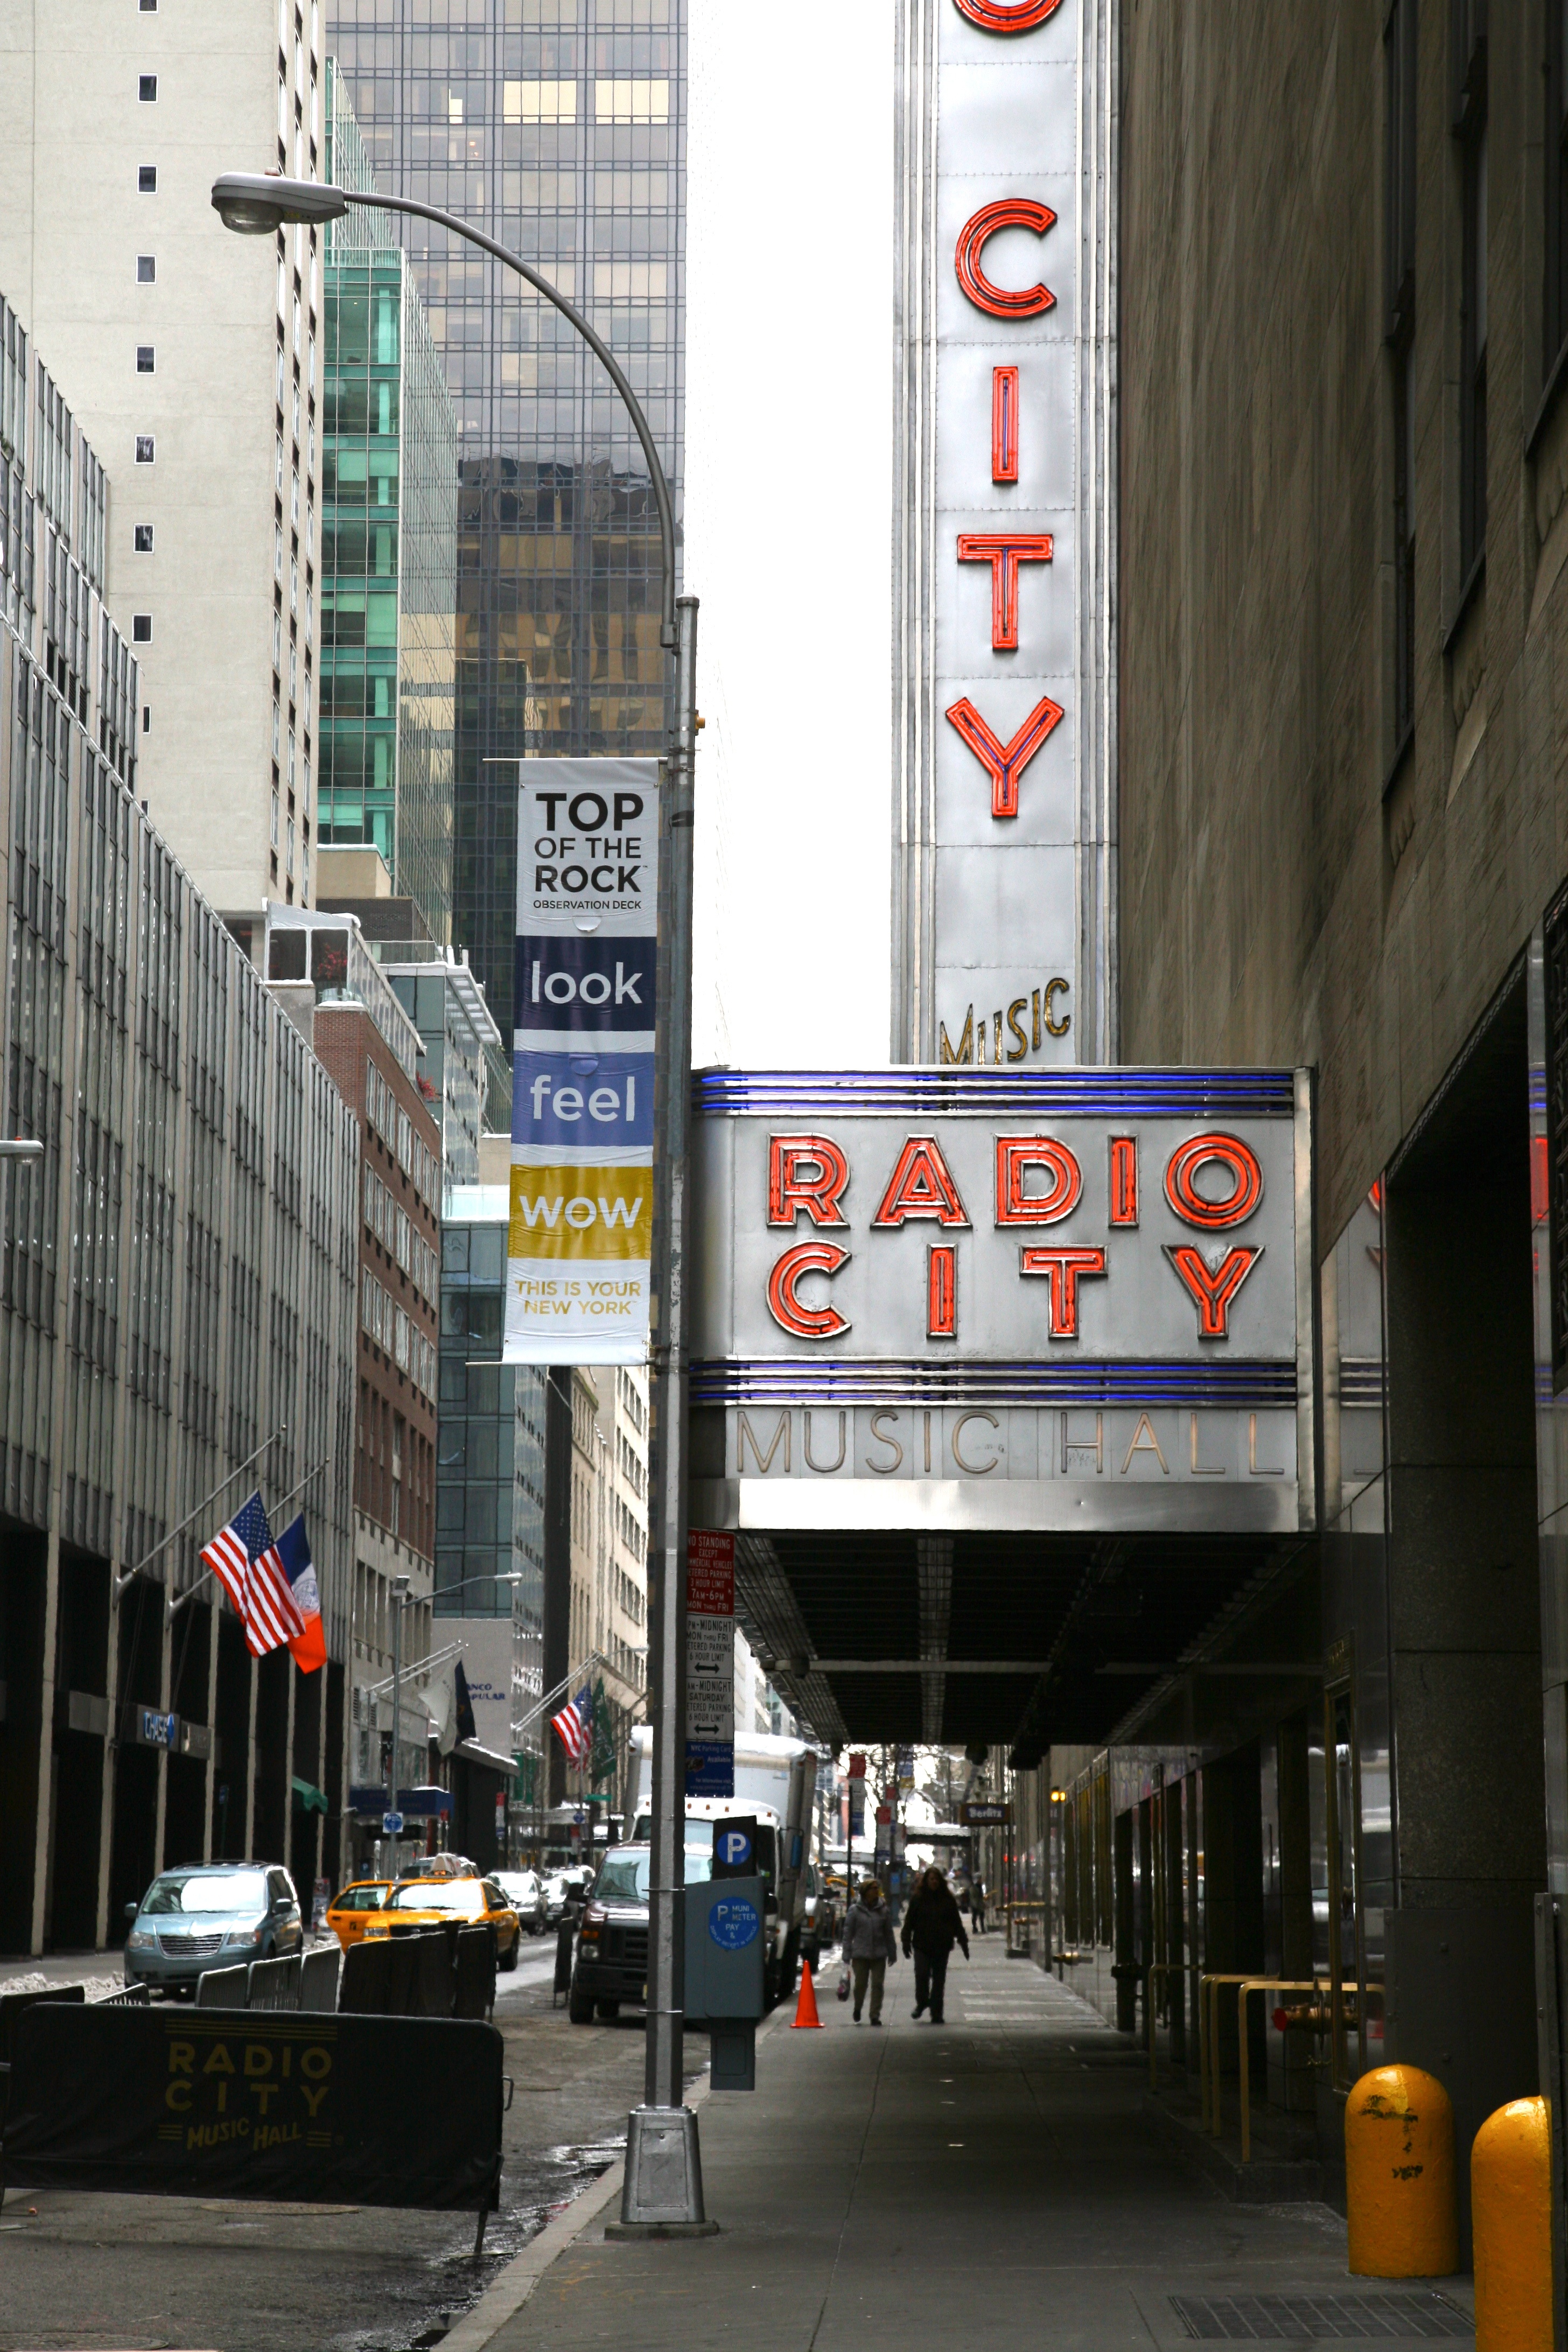
pedestrian, architecture, road, street, city, advertising, manhattan, downtown, sign, nyc, signage, lane, public transport, theatre, newyork, infrastructure, newyorkcity, ny, midtown, radiocitymusichall, 6thave, rockefellercenter, midtownwest, musichall, avenueoftheamericas, showplaceofthenation, entertainmentvenue, urban area